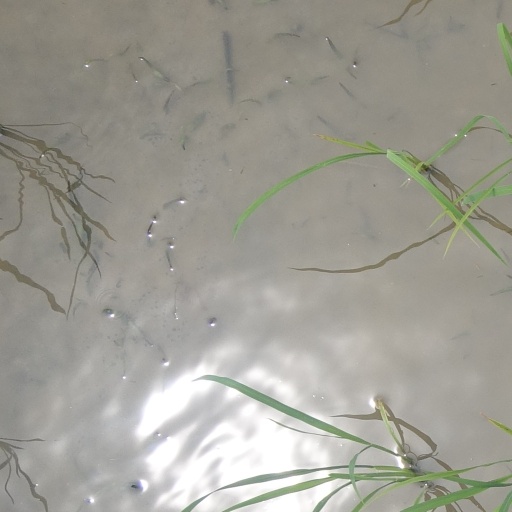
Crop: rice